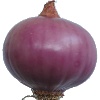
Label: Onion Red Peeled 1